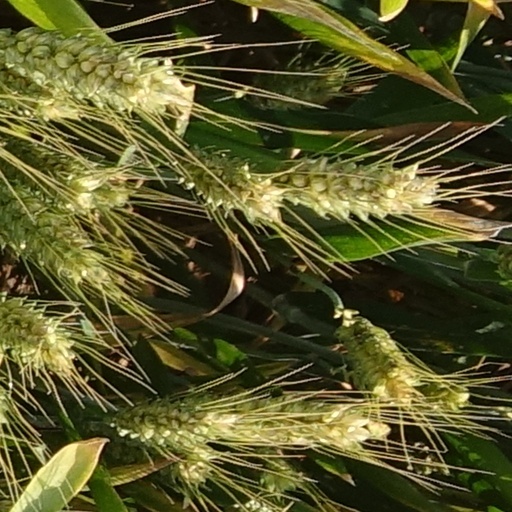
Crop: wheat